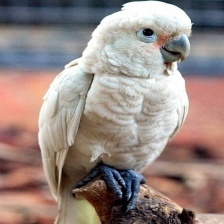
Species: COCKATOO
Scientific name: CACATUIDAE
ImageNet parent category: sulphur-crested_cockatoo